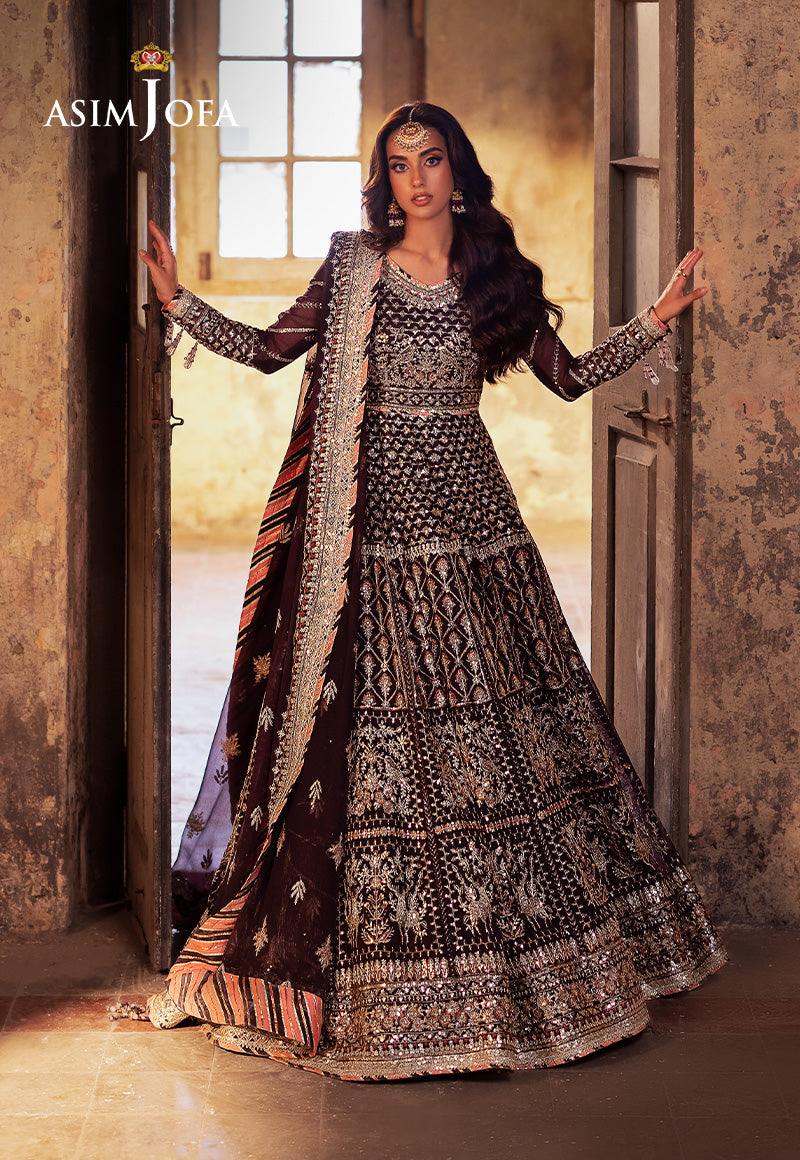
dark chocolate indian wedding dress